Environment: real
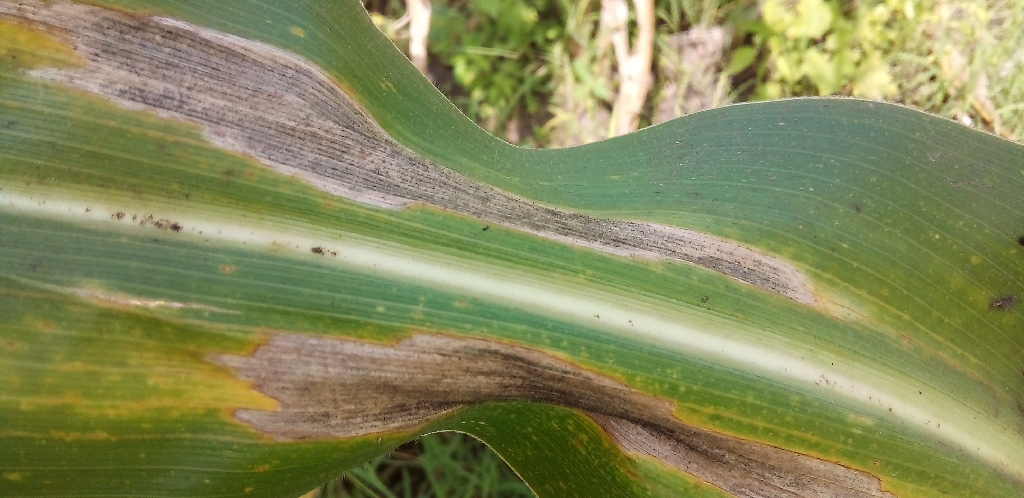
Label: northern_corn_leaf_blight